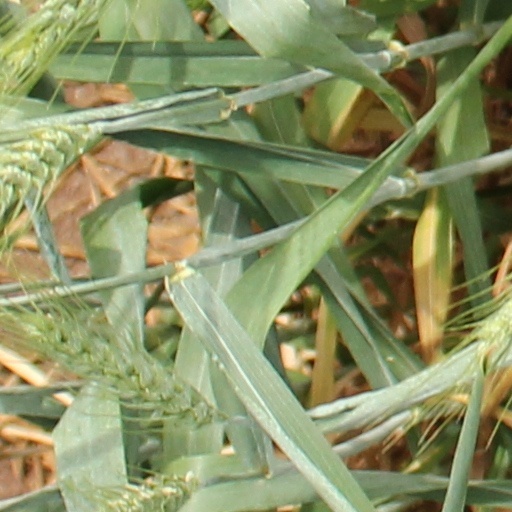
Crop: wheat